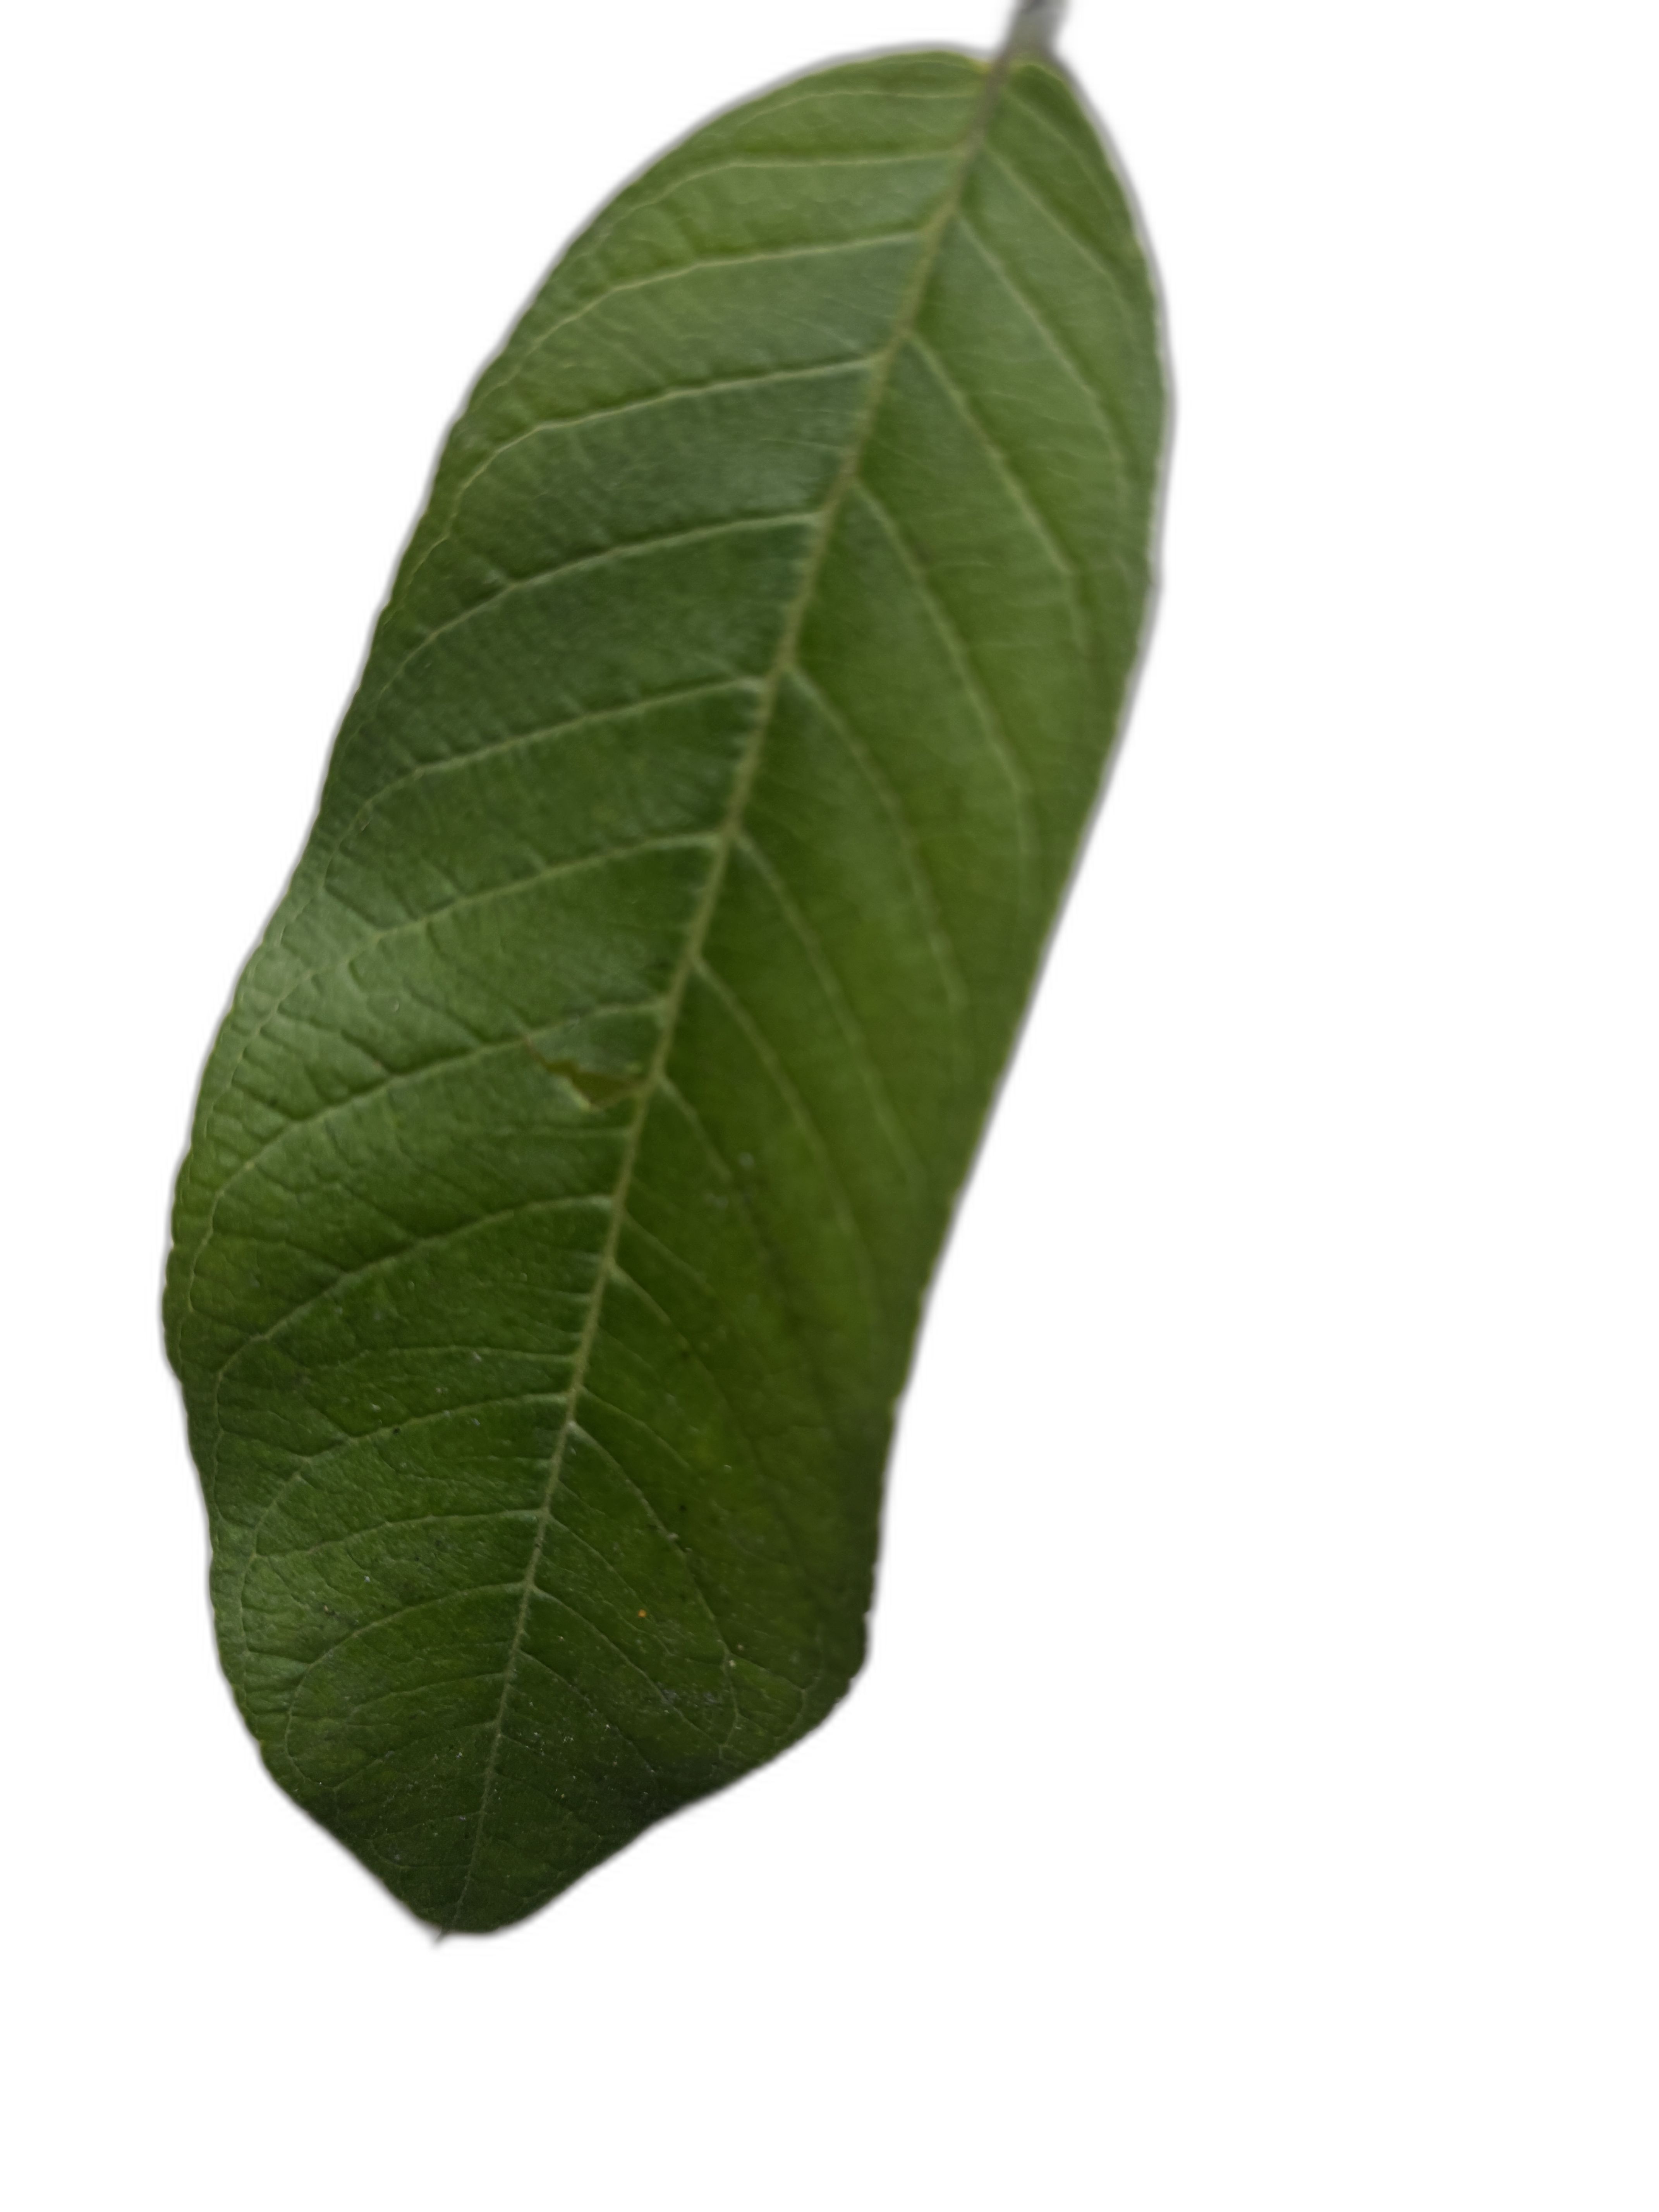
Plant part: leaf
Disease: Healthy